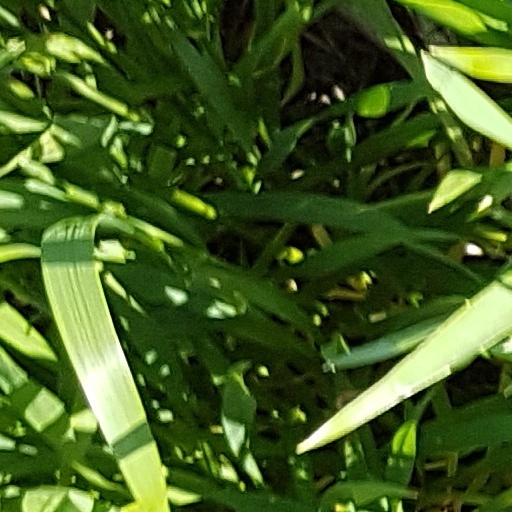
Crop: wheat